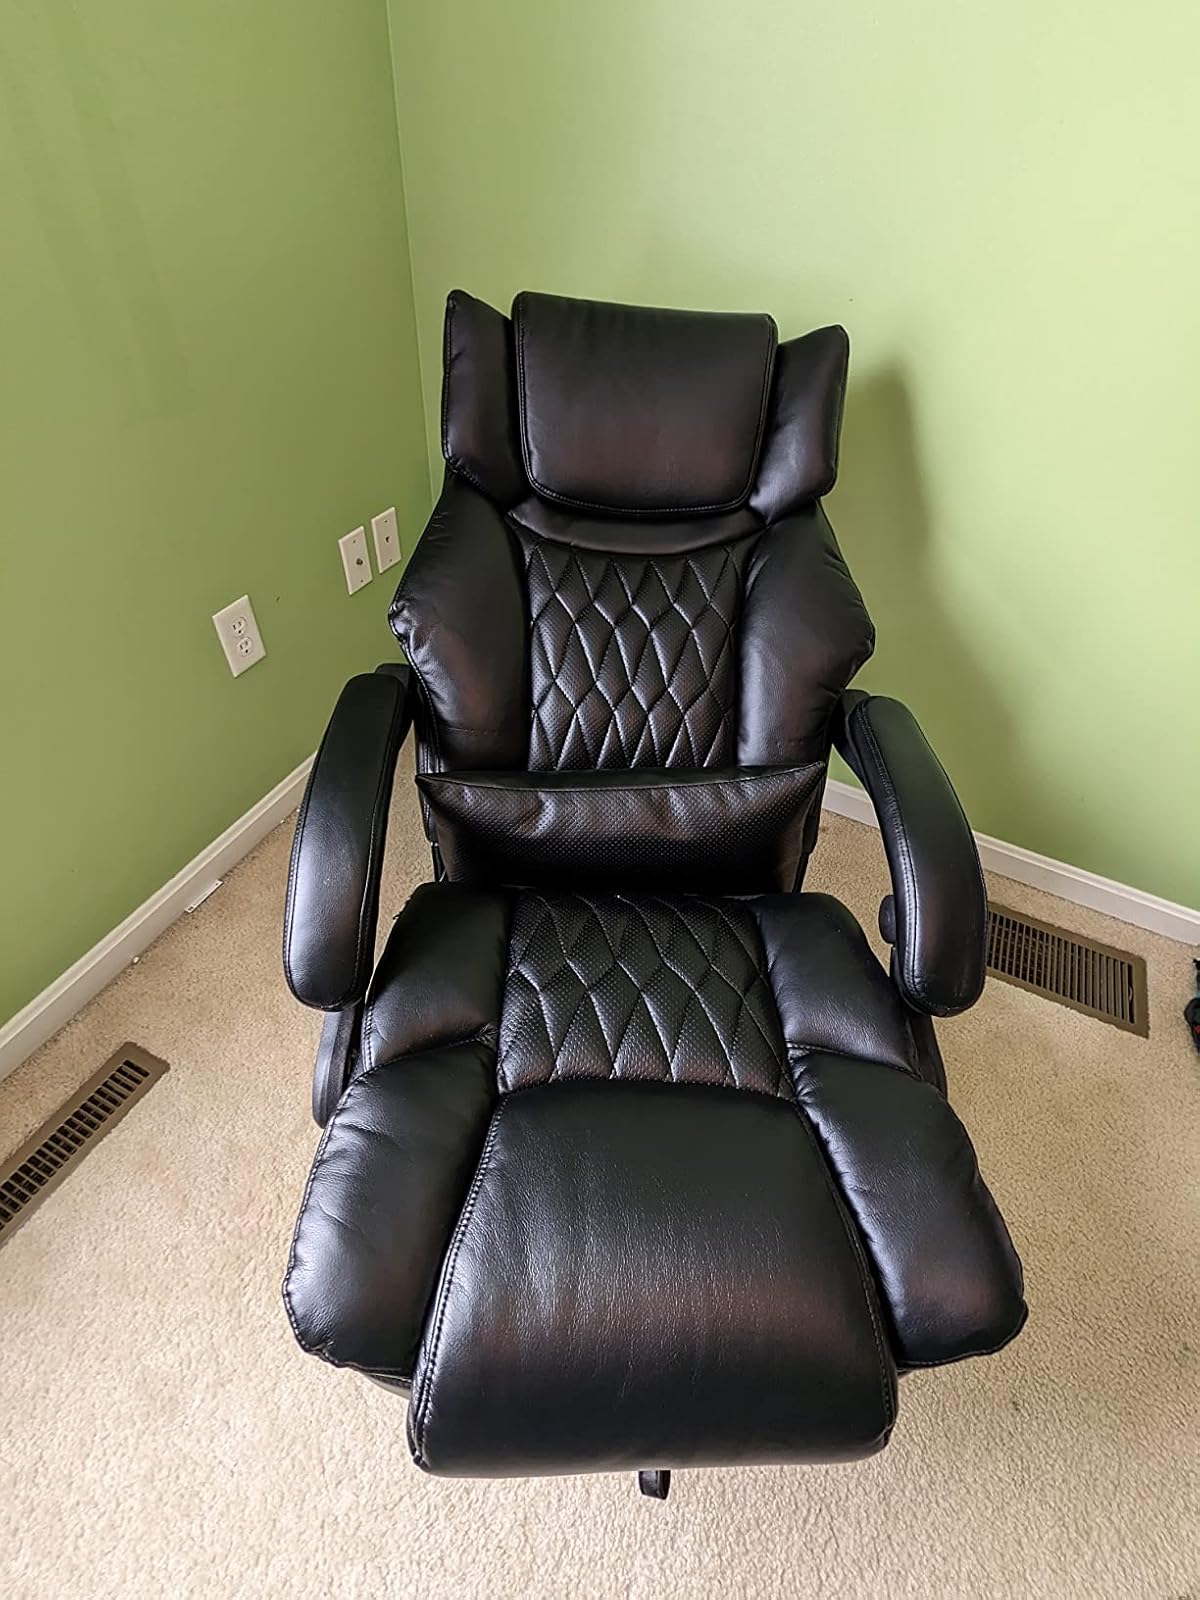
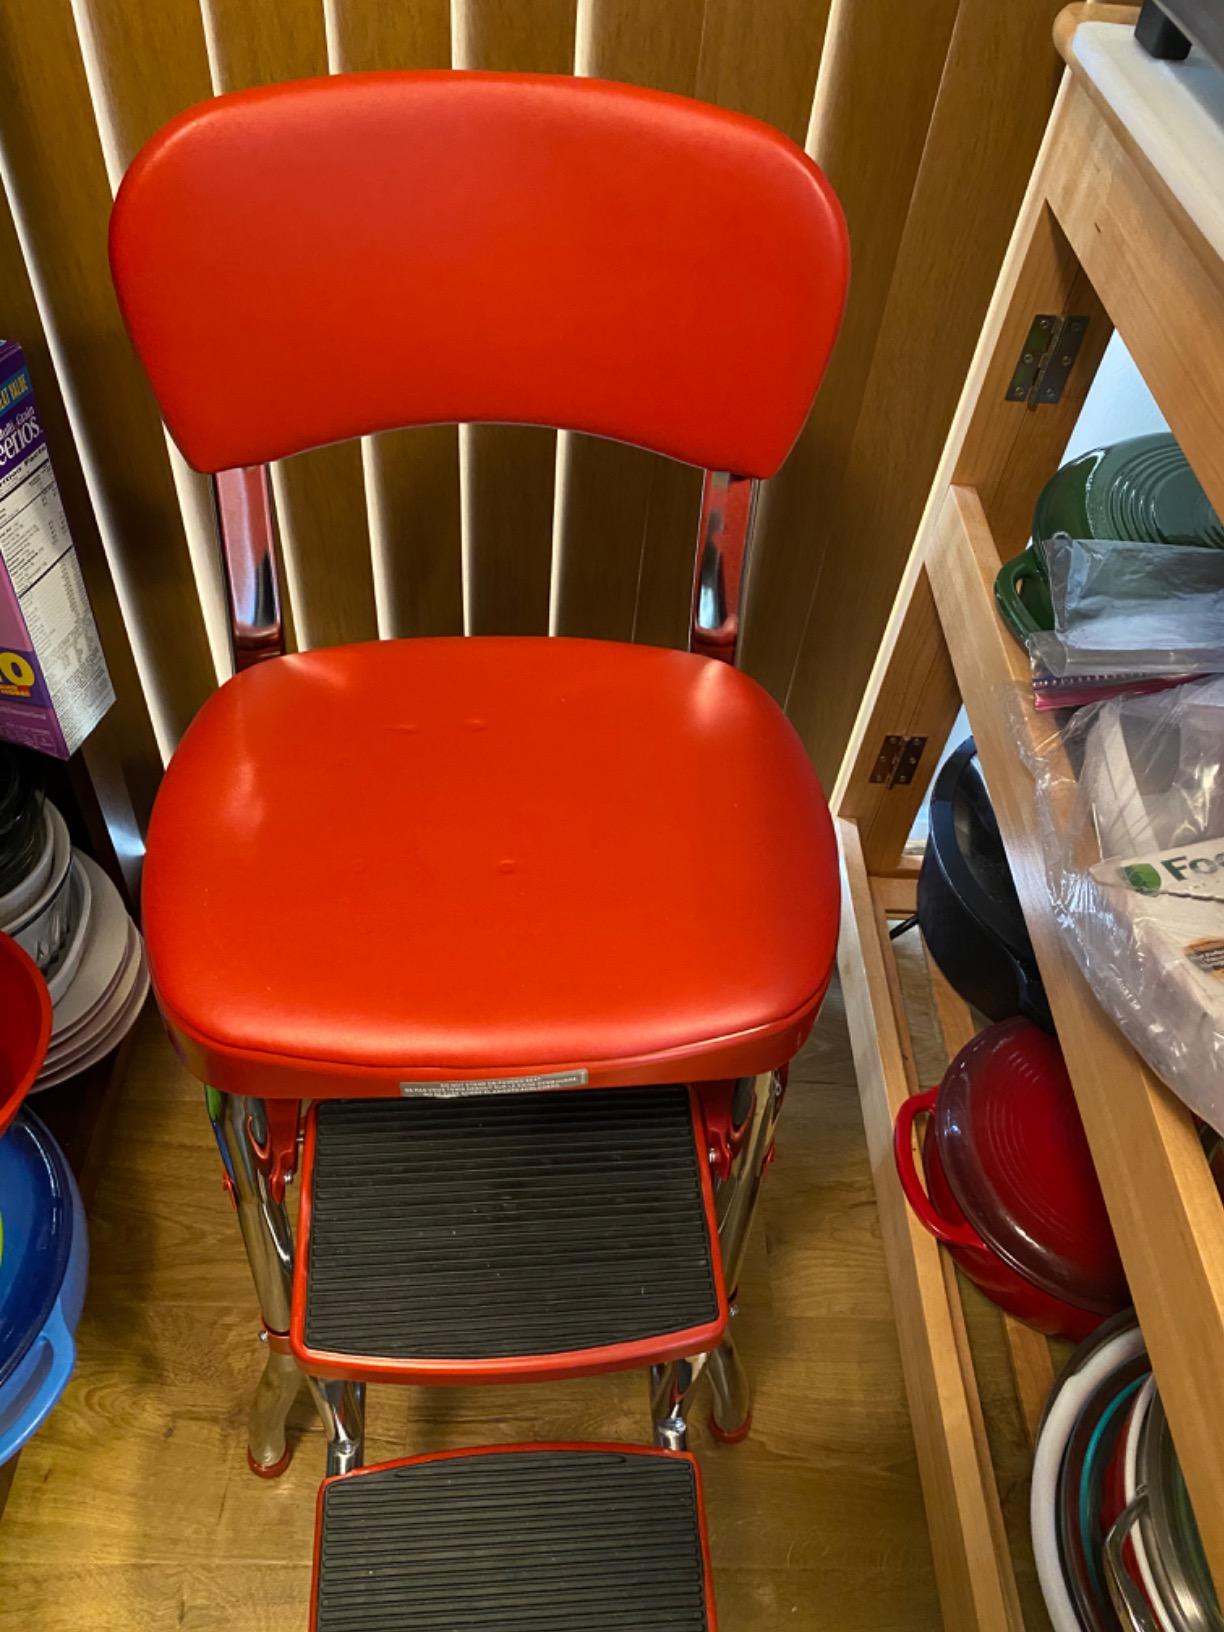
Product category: items_chair
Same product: no